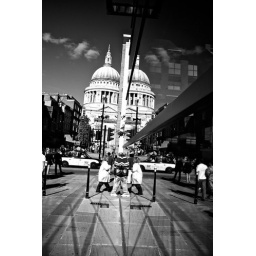
St.Pauls from the millenium bridge, reflected in a building window